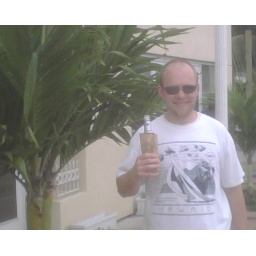
Chicks dig the paper bag . . . homey style drinkin' in Bahamas